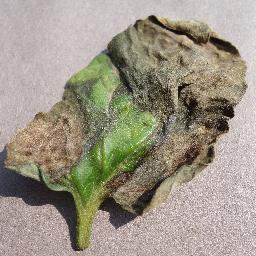
Label: Tomato___Late_blight